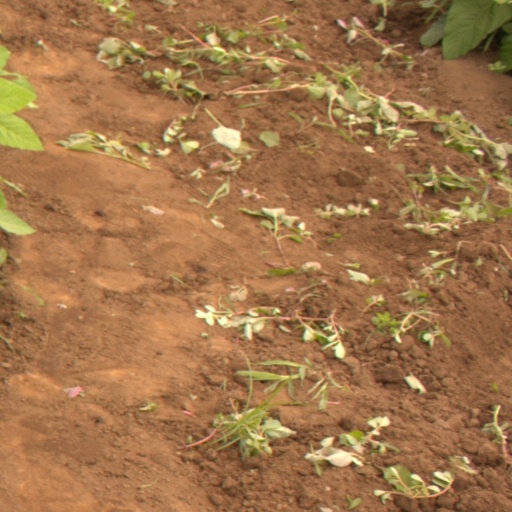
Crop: soybean